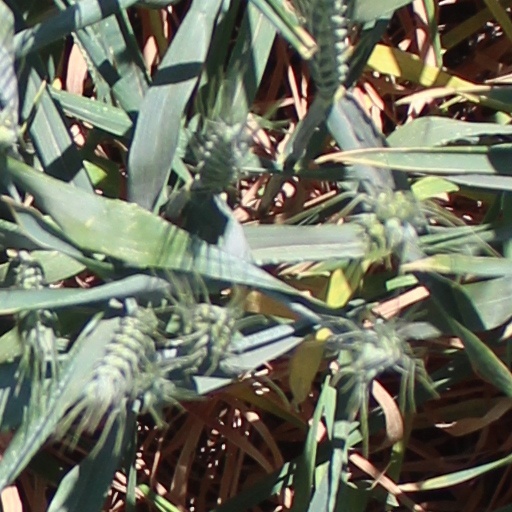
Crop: wheat